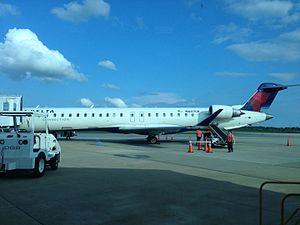
L'aéroport régional de Montgomery est un aéroport civil et militaire situé à onze kilomètres au sud-ouest de Montgomery, la capitale de l’État de l'Alabama aux États-Unis. Il est la propriété de la Montgomery Airport Authority.